Waves of Fate

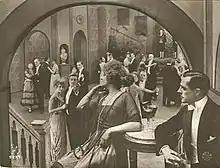
Scene from a film

Waves of Fate (German: Wogen des Schicksals) is a 1918 German silent drama film directed by Joe May and starring Mia May, Erich Kaiser-Titz and Georg John.